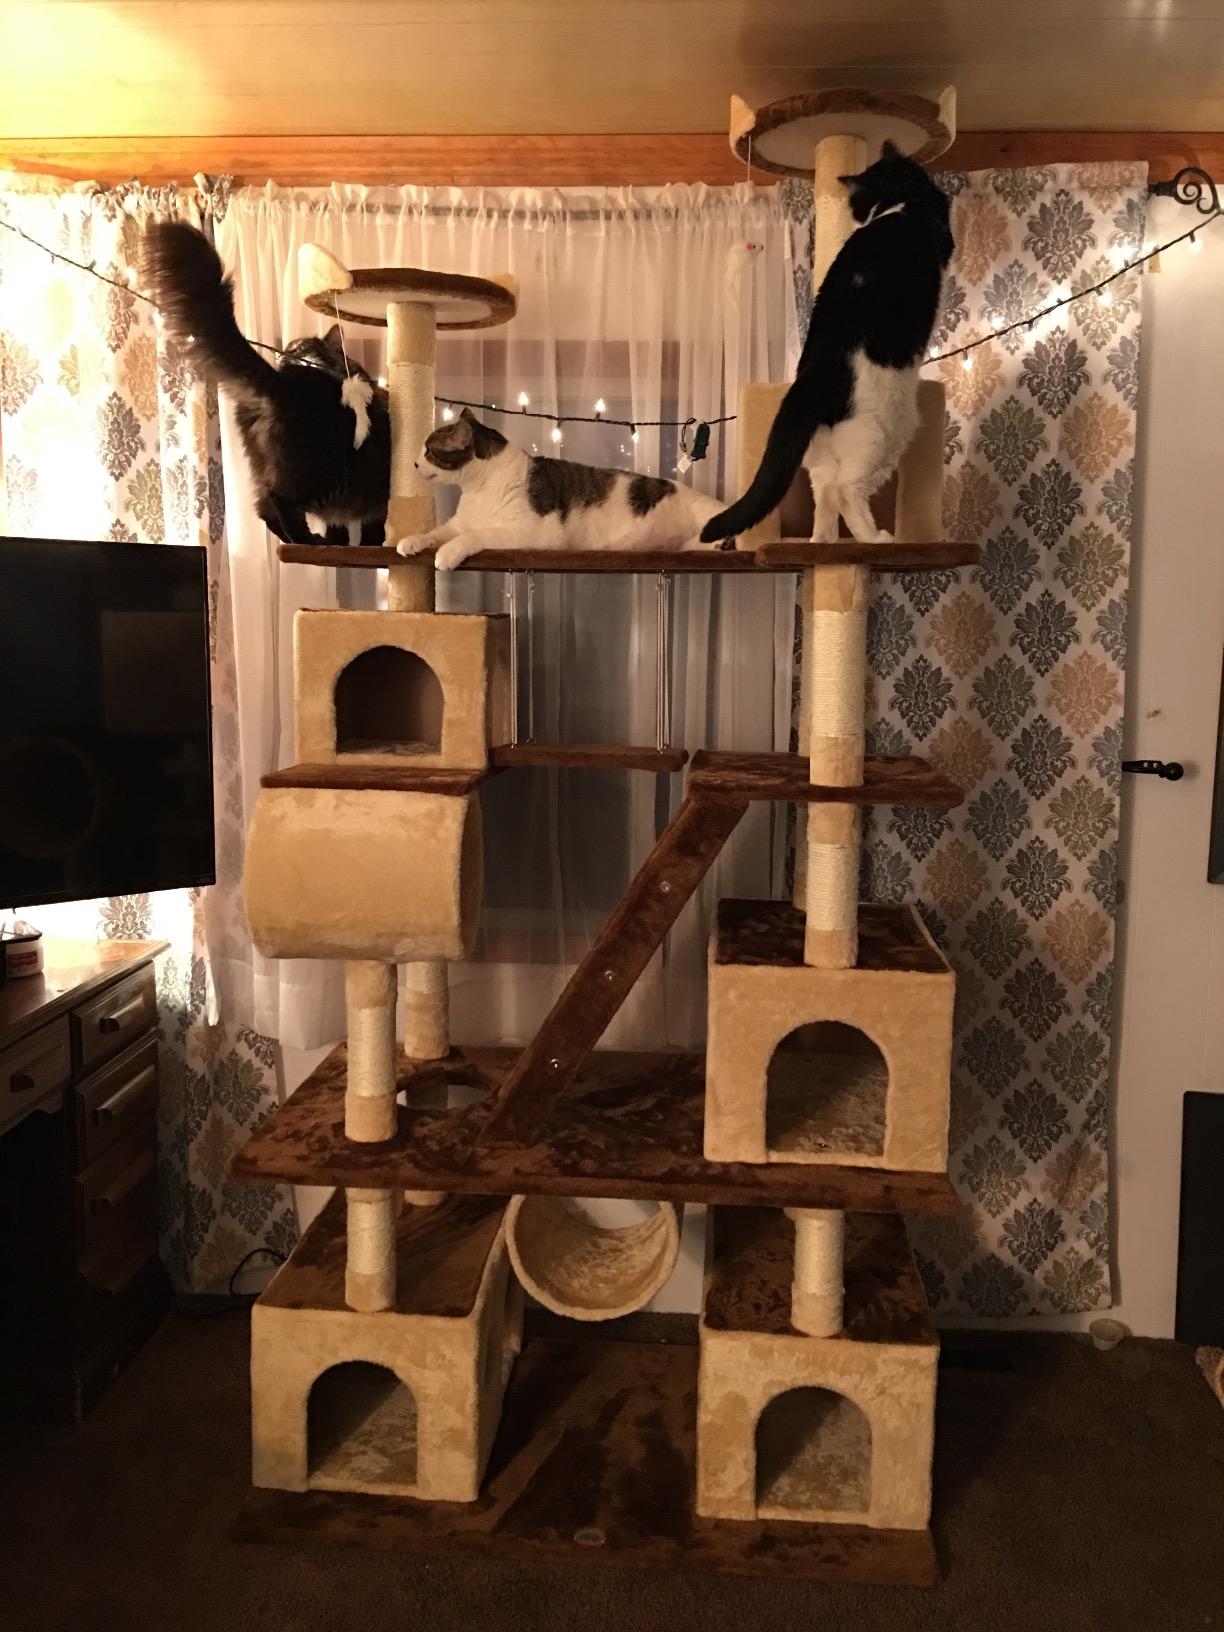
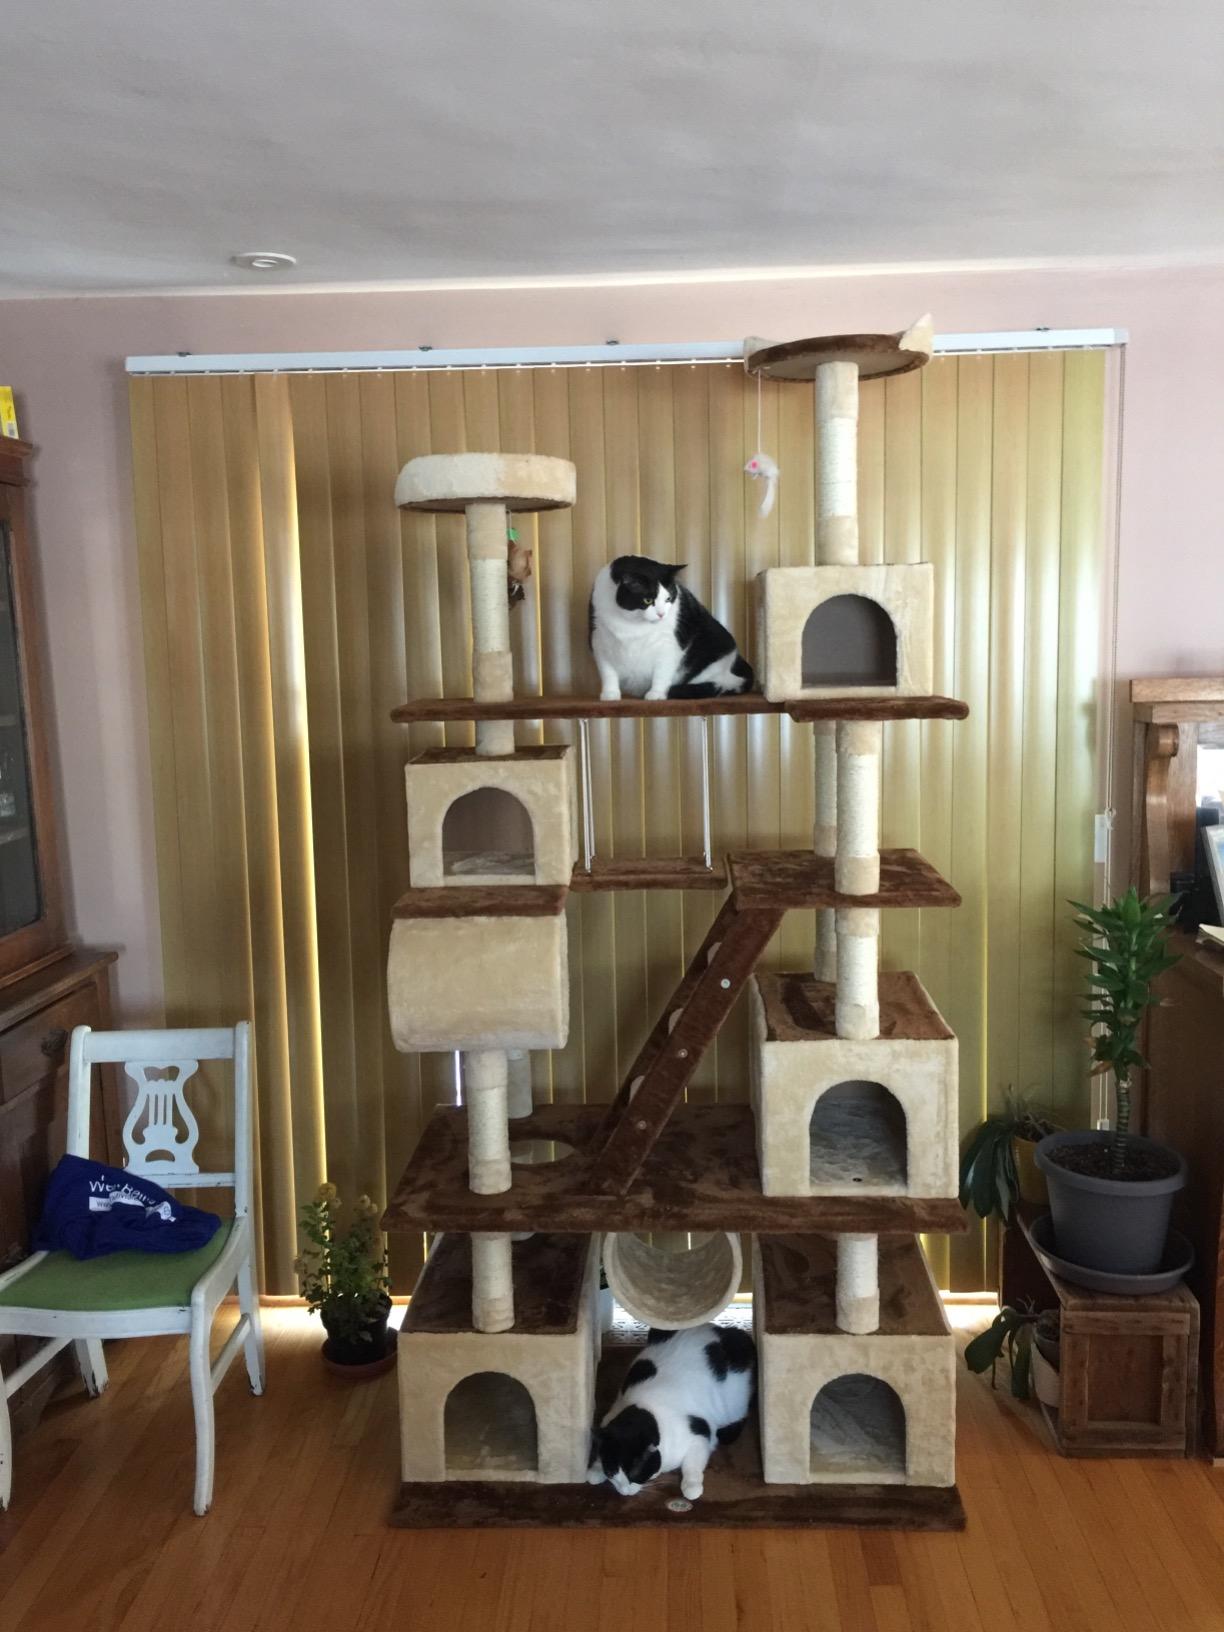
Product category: items_cat tree
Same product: yes